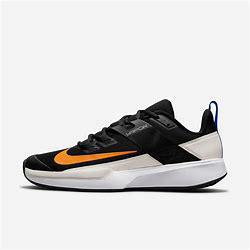
Brand: Nike
Model: Court Vapor Lite